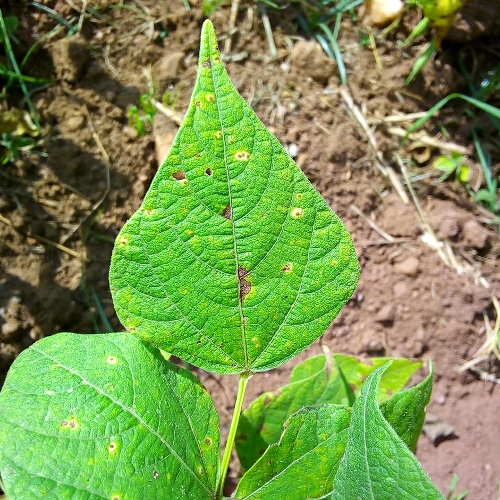
Leaf condition: bean_rust